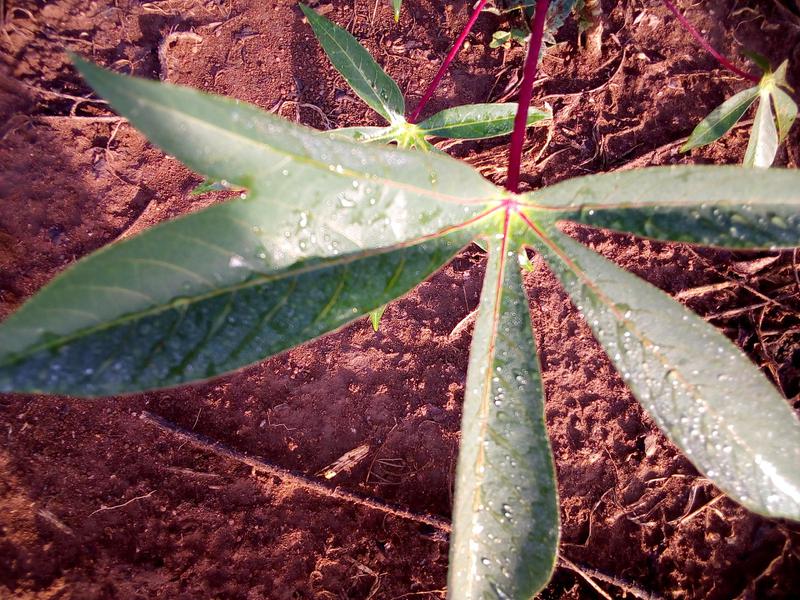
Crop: cassava
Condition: healthy